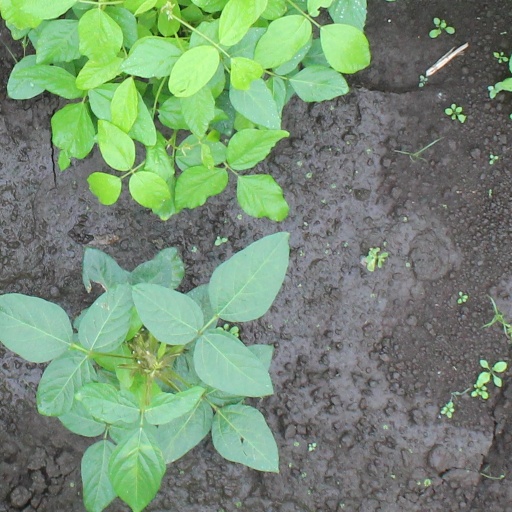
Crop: soybean